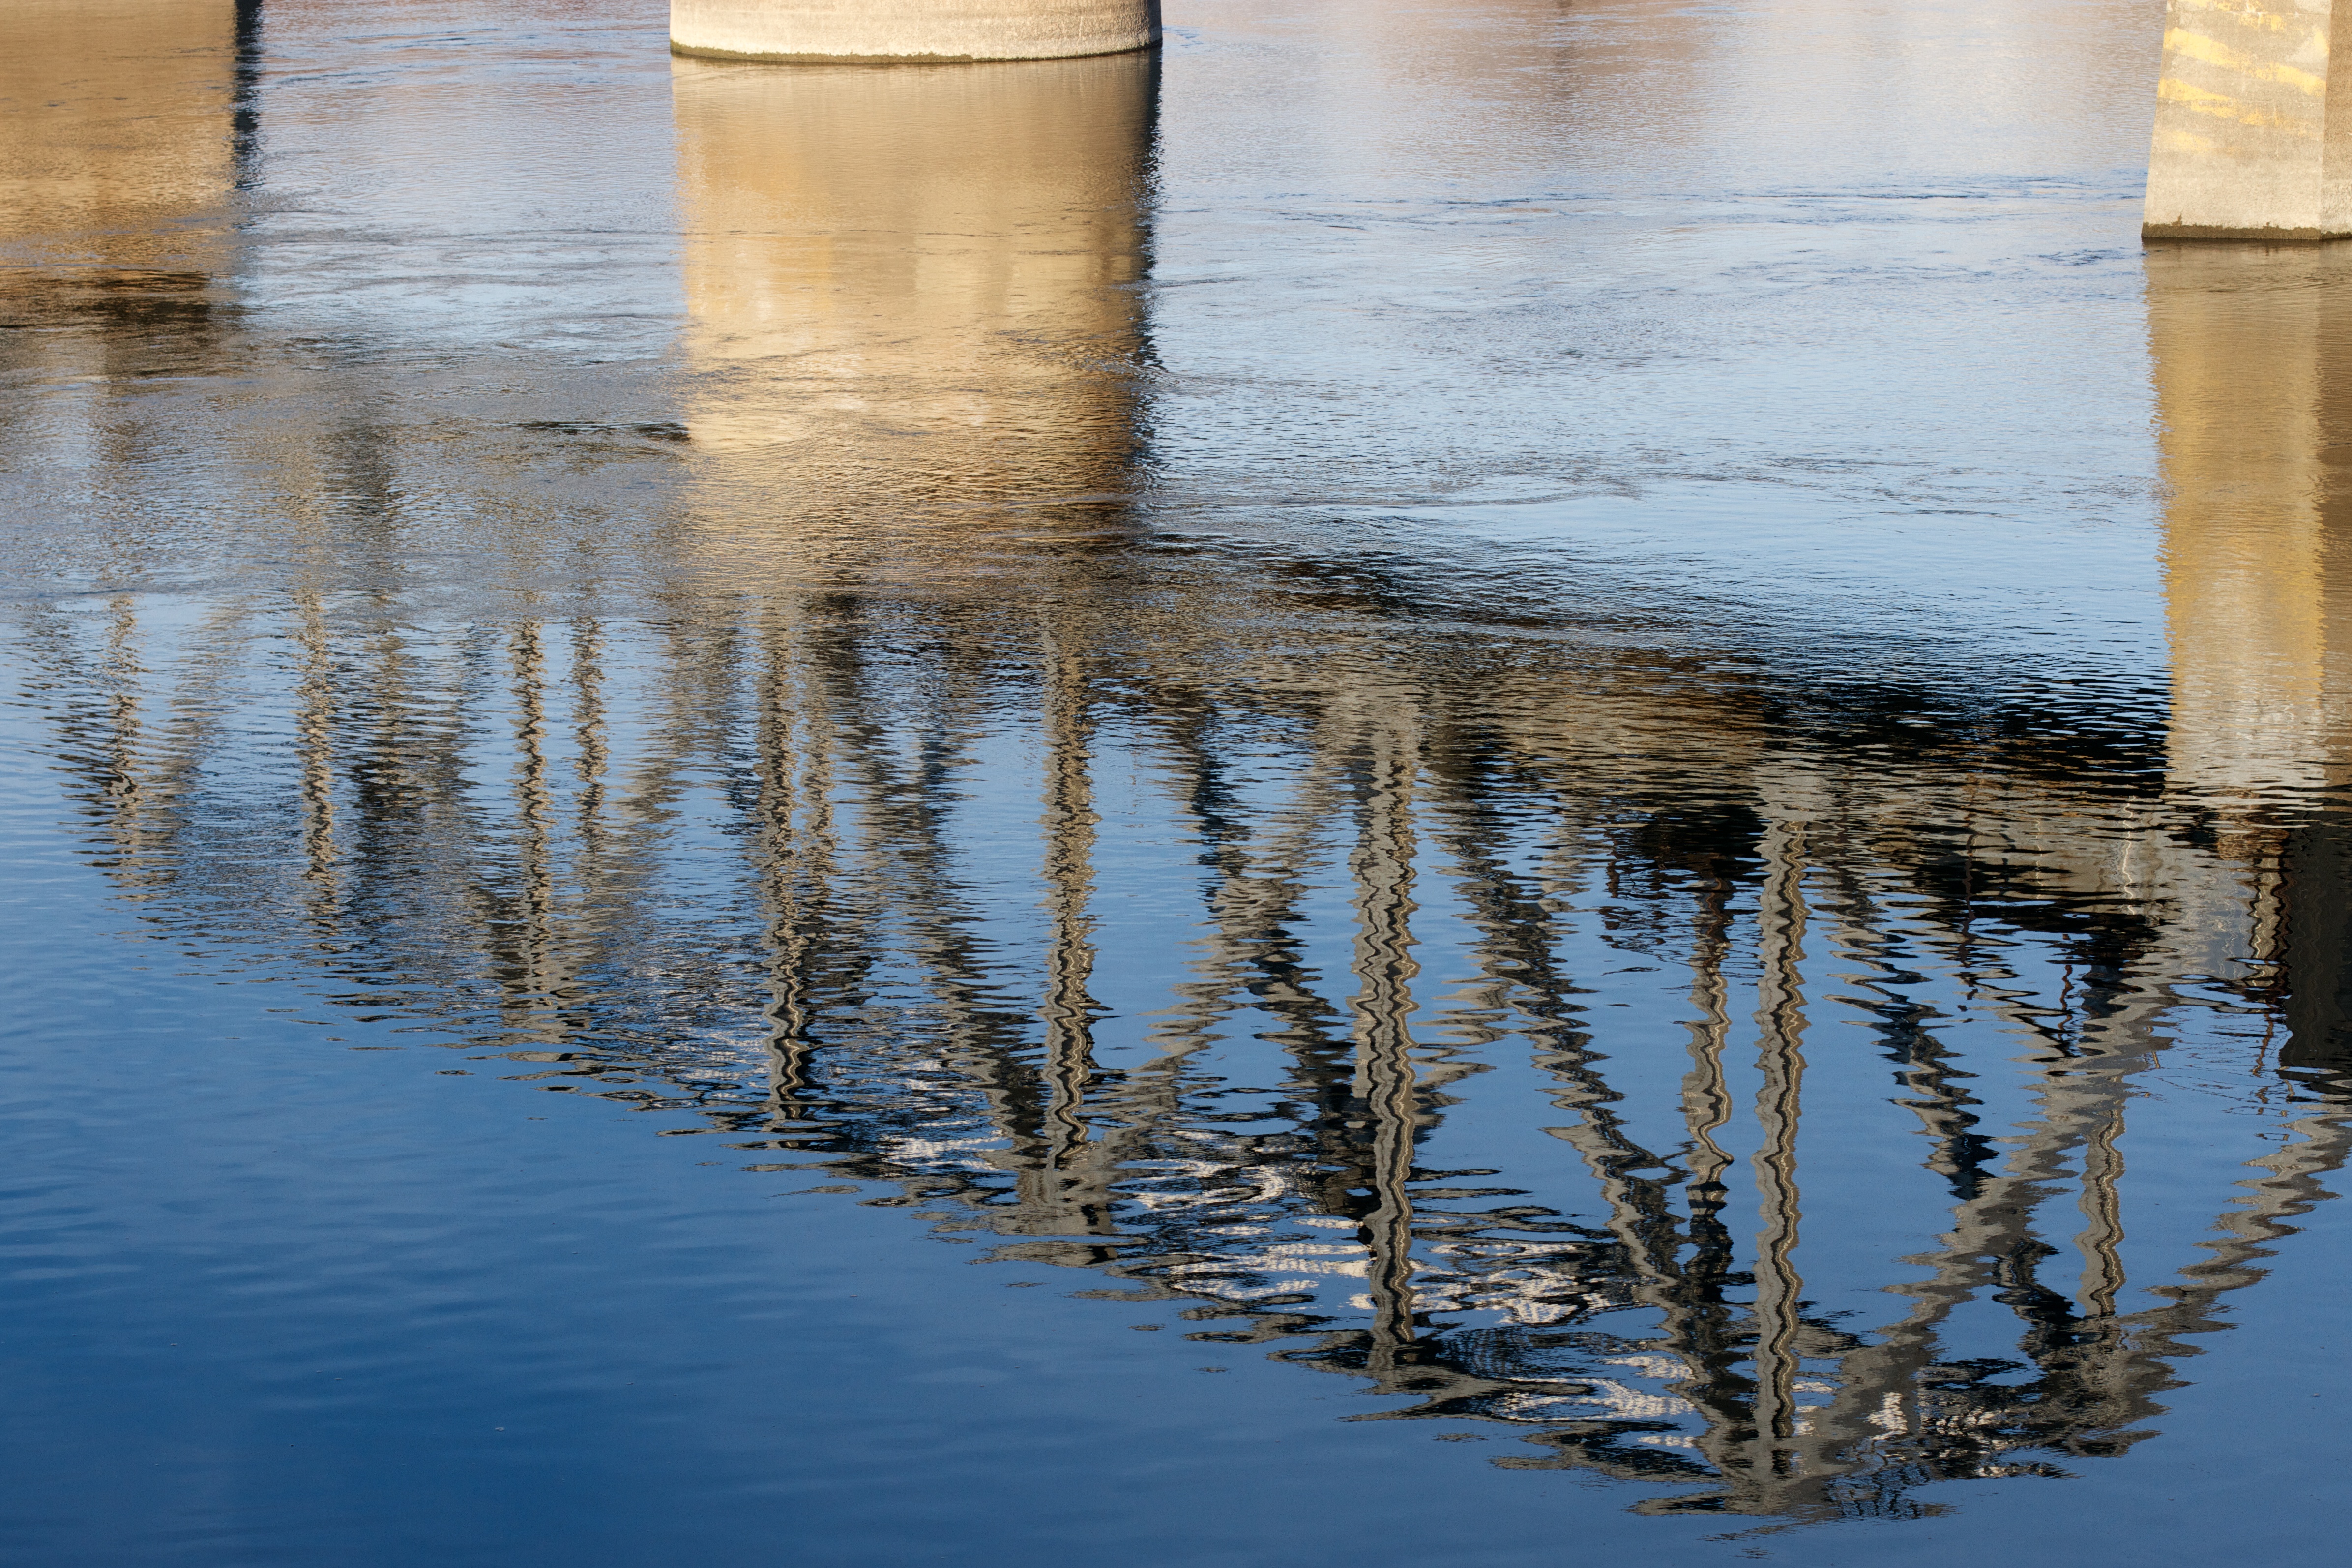
sea, water, winter, wood, sunlight, morning, wave, ice, evening, reflection, blue, season, waterway, freezing